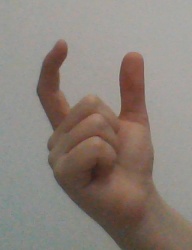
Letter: nun